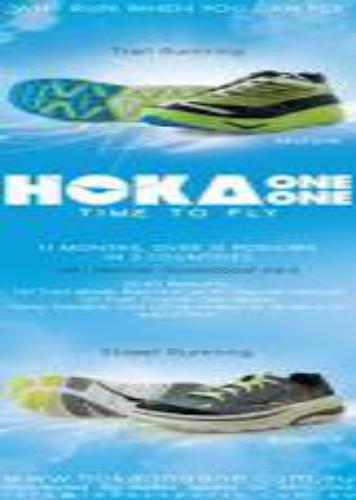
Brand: Hoka One One
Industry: Clothes